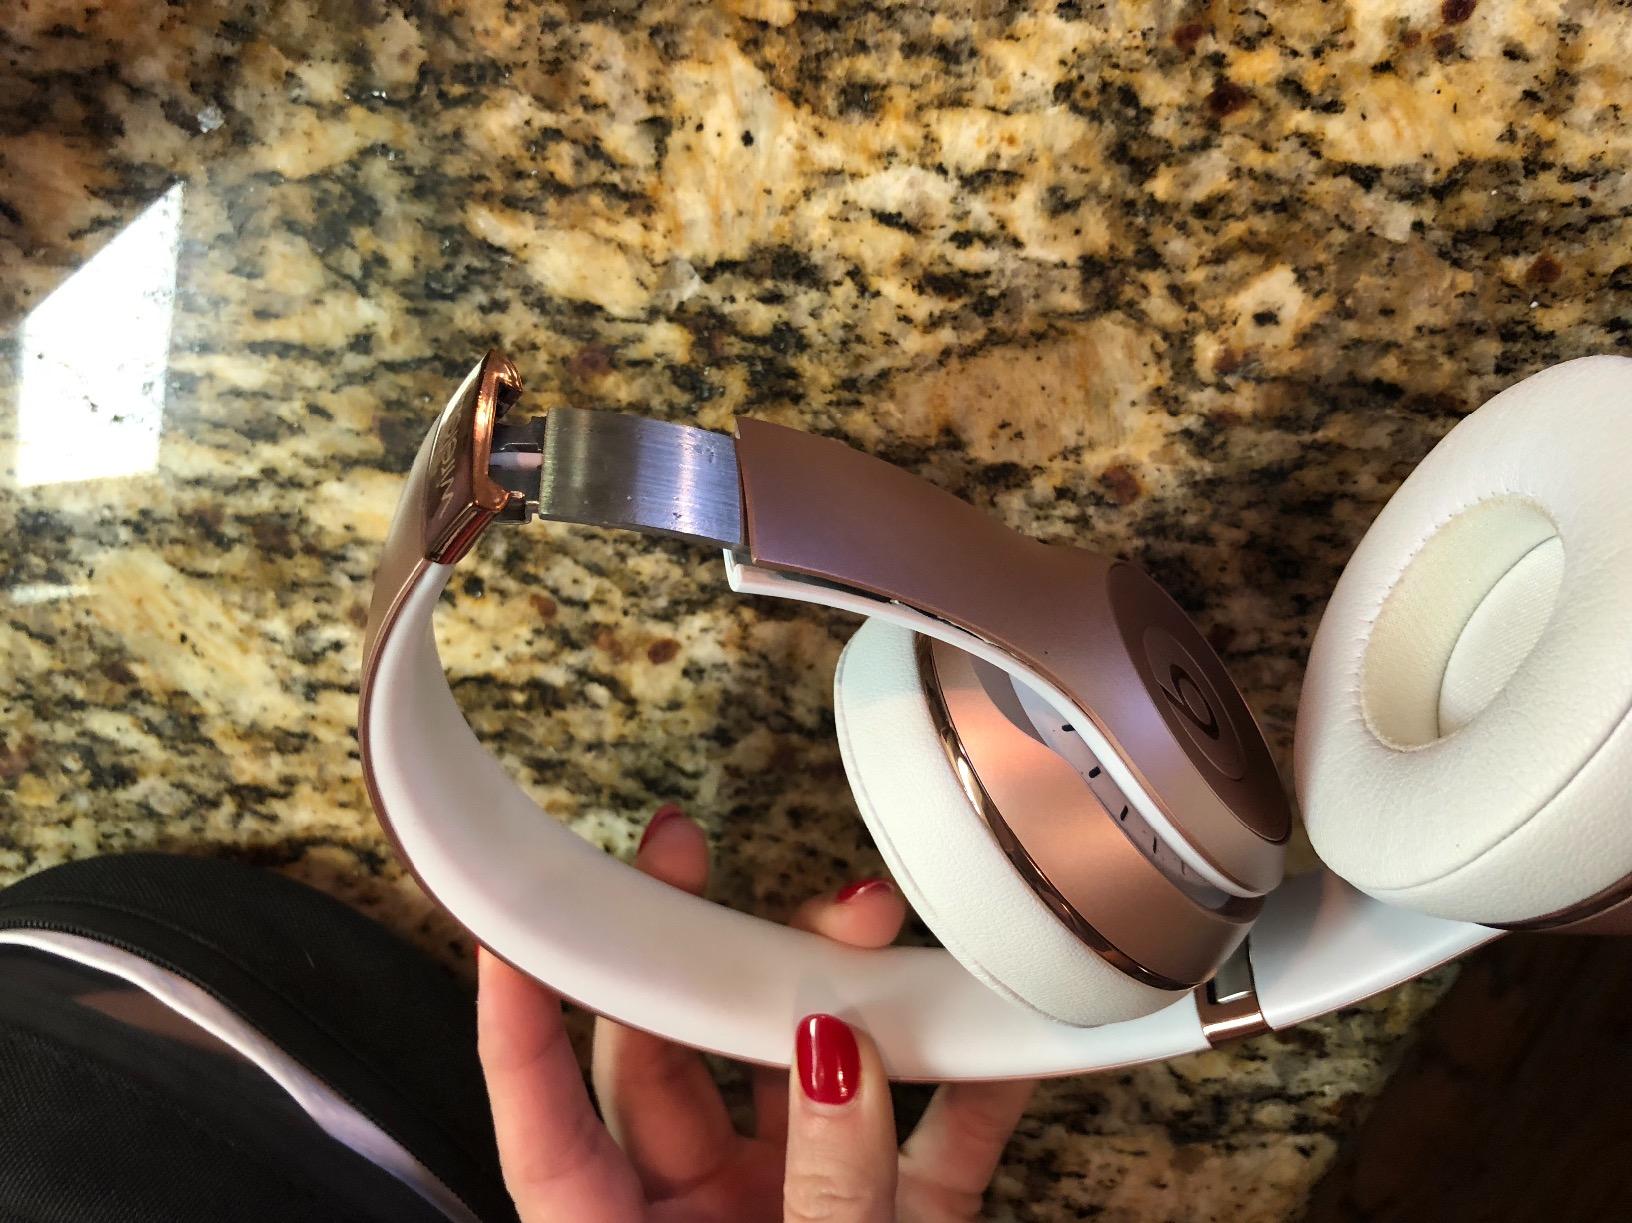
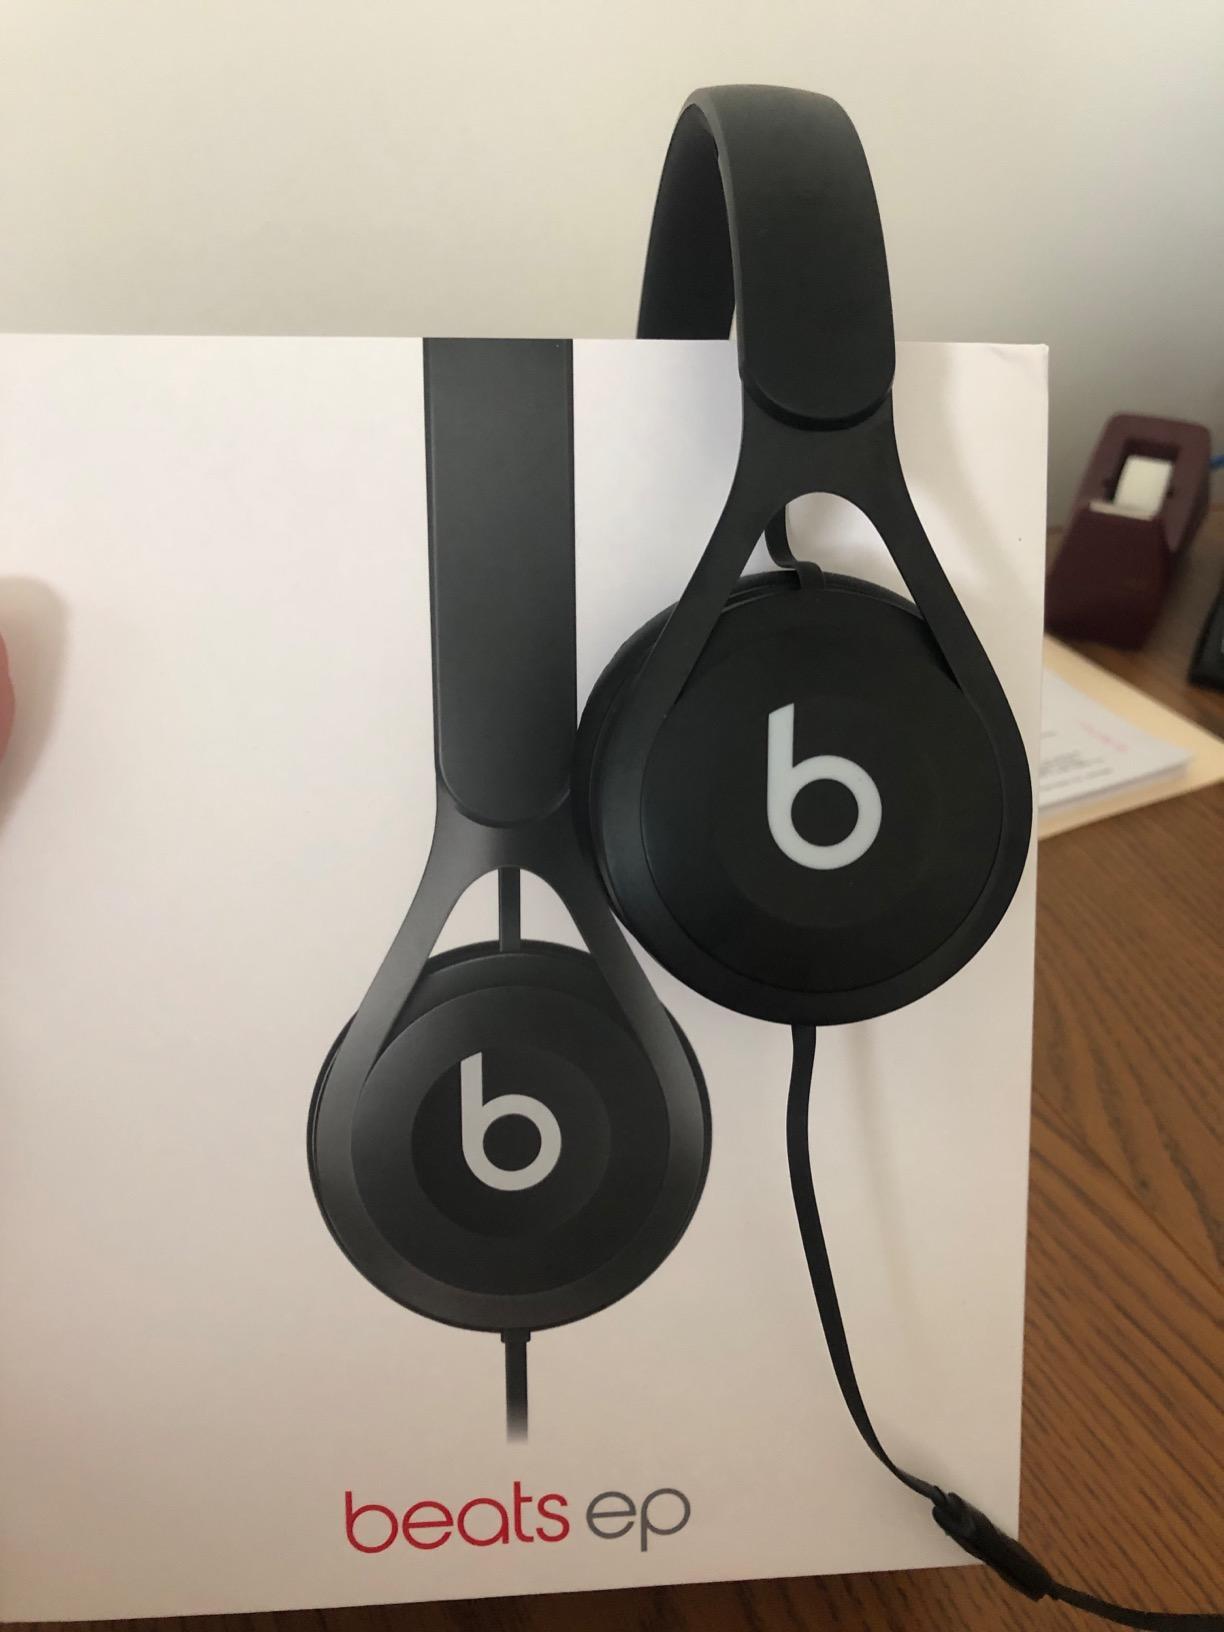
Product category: headphones
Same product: no